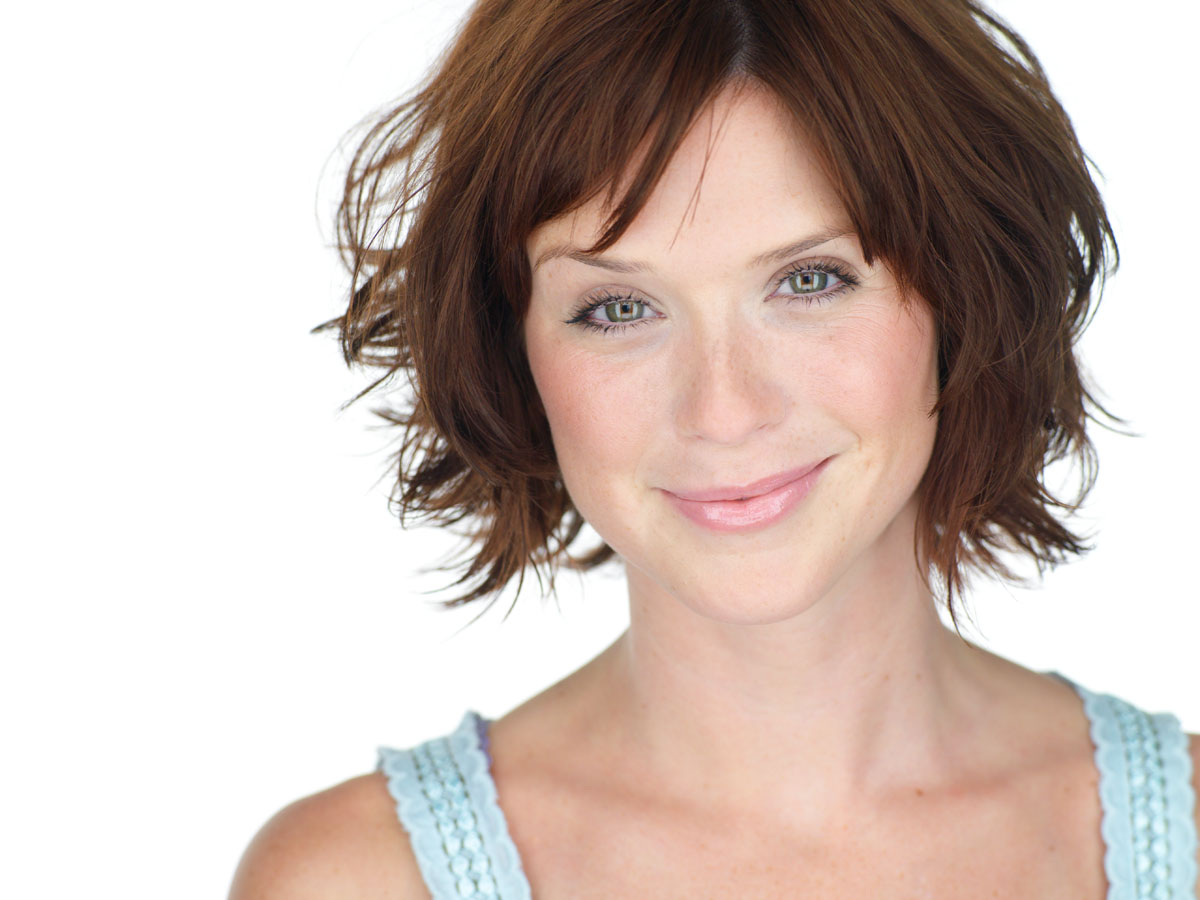
Label: Colored